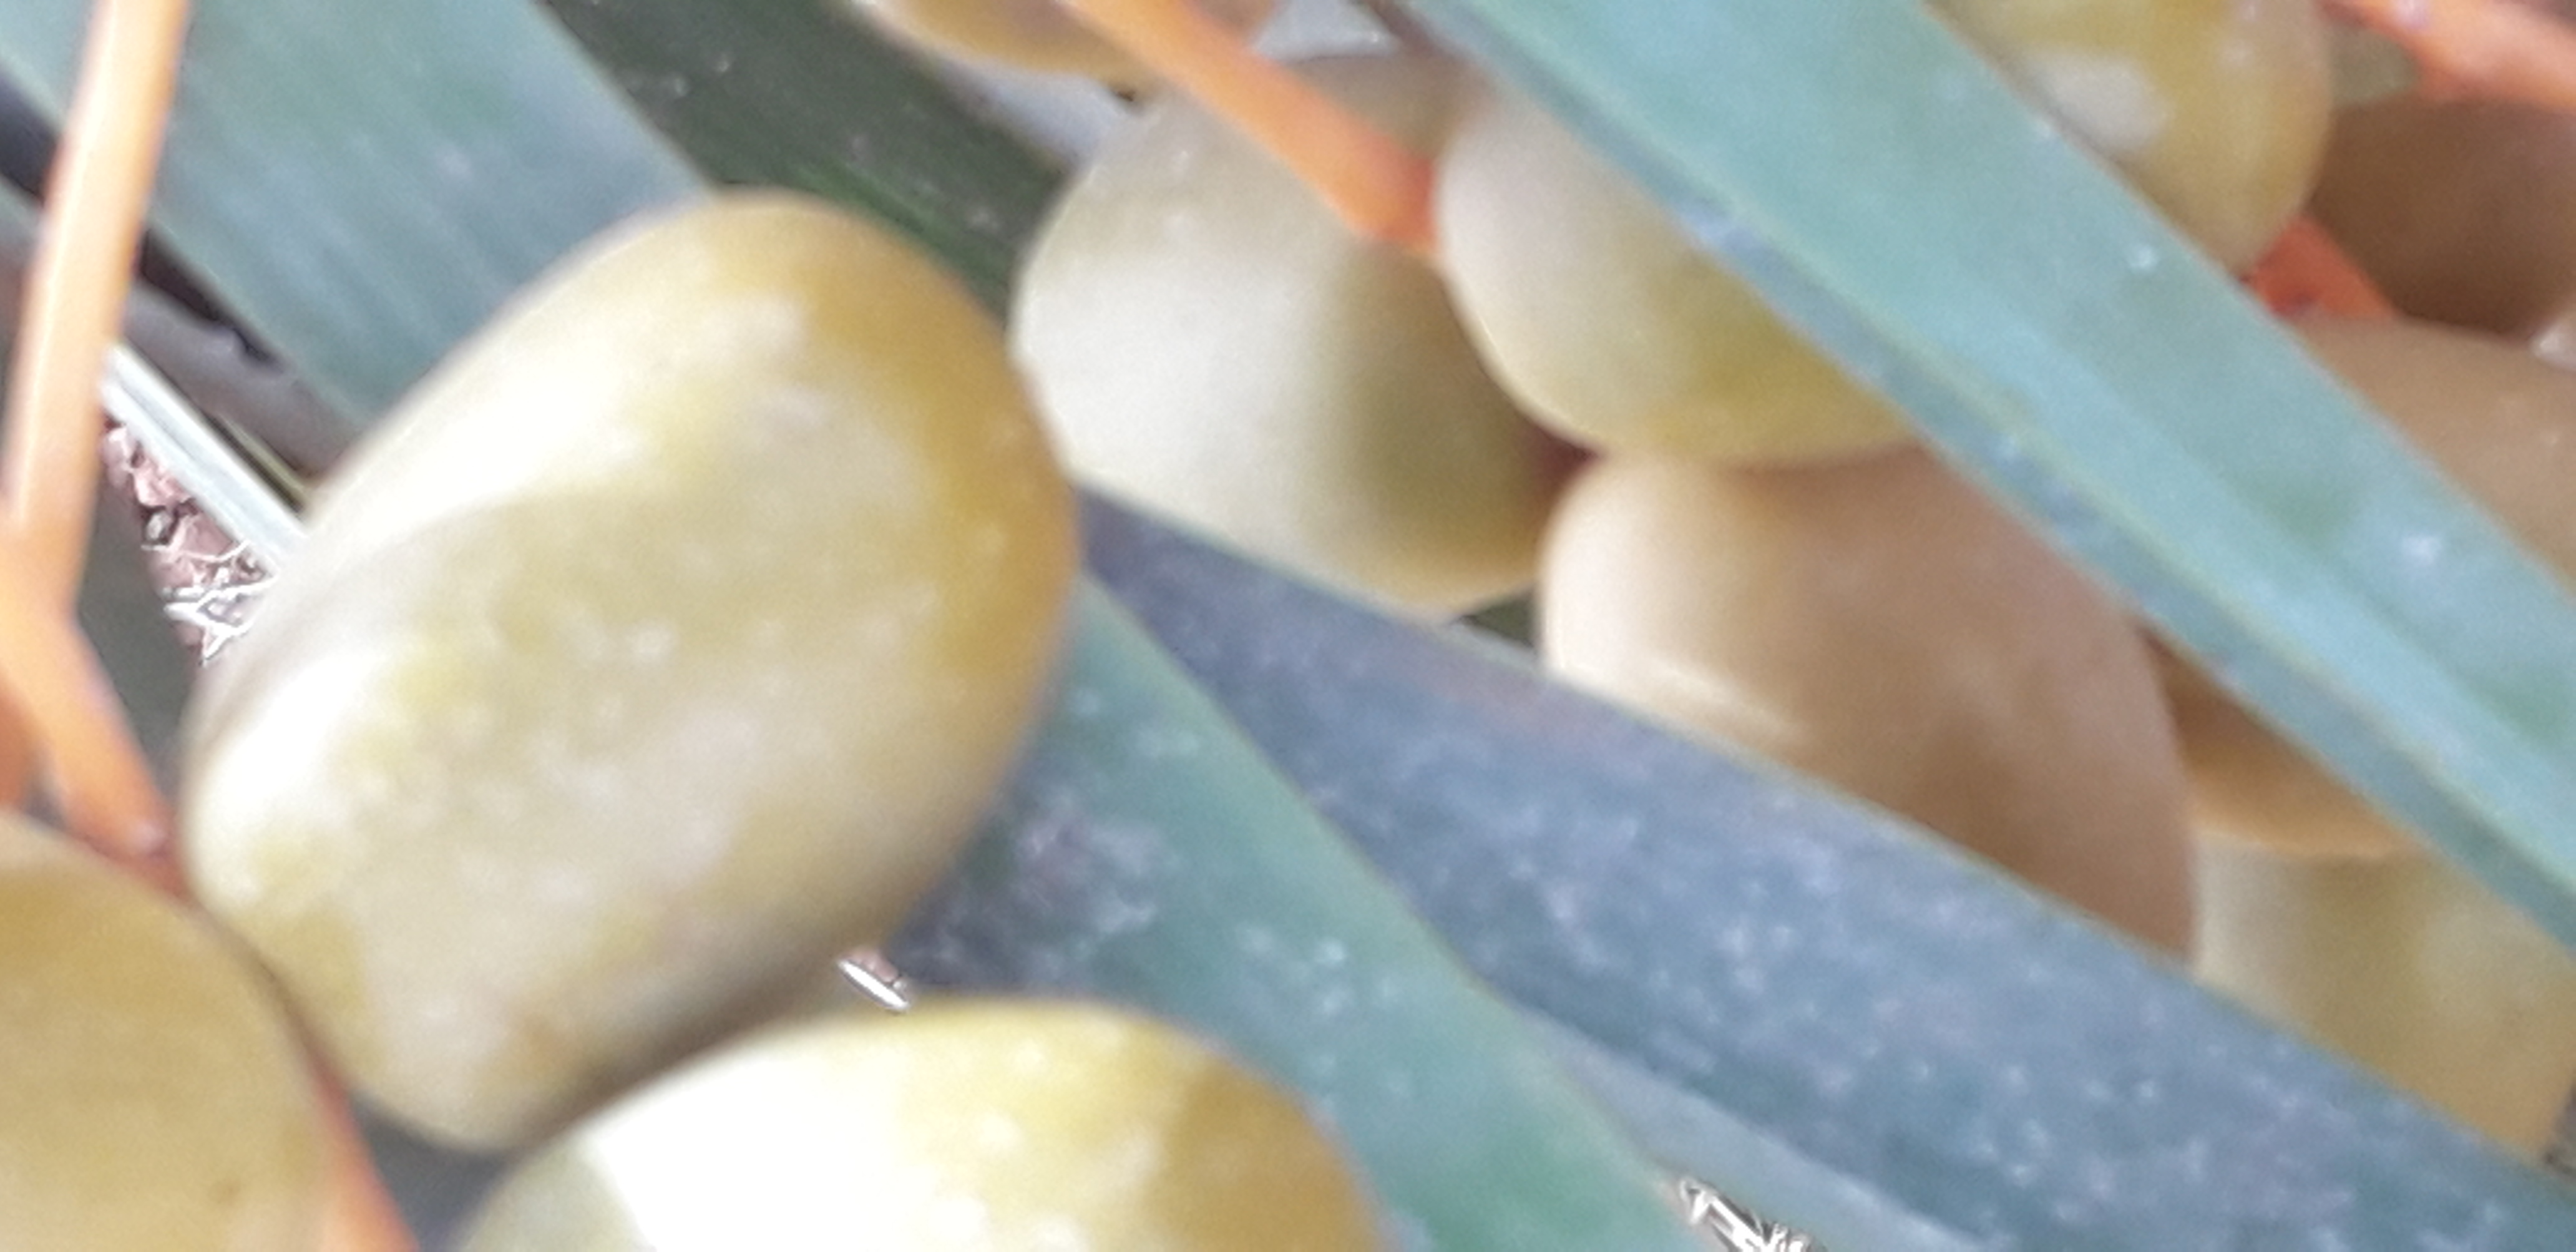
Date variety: Boufagous